Chariots of Fire

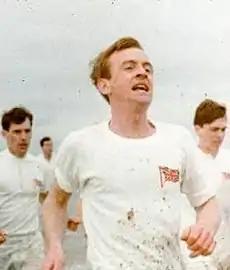
Ian Charleson (foreground) and Ben Cross (left) running in the "Chariots of Fire" music scene which bookends the film.

Although the film is a period piece set in the 1920s, the Academy Award-winning original soundtrack composed by Vangelis (credited as Vangelis Papathanassiou) uses a contemporary 1980s electronic sound, with a strong use of synthesizer and piano among other instruments. This was a departure from earlier period films, which employed sweeping orchestral instrumentals. The title theme of the film has been used in subsequent films and television shows during slow-motion segments.